Jiří Baborovský

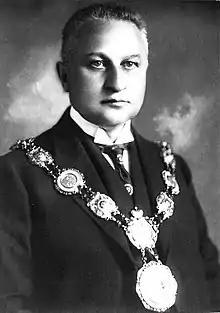
Jiří Baborovský

Jiří Baborovský (1875–1946) was a prominent Czech physical chemist, and pioneer in the study of kinetic chemical reactions. He wrote many textbooks widely used in Czechoslovakia.